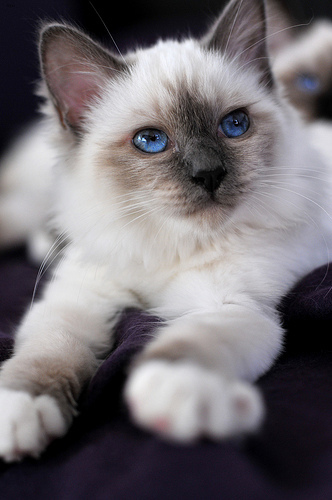
Animal: cat
Breed: Birman